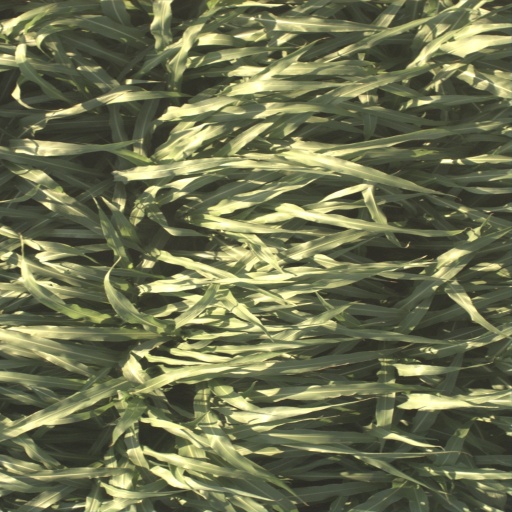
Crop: sorghum